Bridge in Reed Township

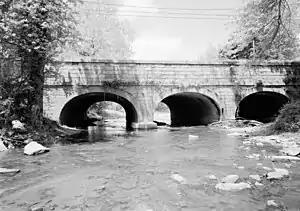
Bridge in Reed Township, Summer 1999

Bridge in Reed Township, originally known as Wiconisco Canal Aqueduct No. 3, is a historic multi-span stone arch bridge spanning Powell Creek on State Route 147 (River Road) in Reed Township, Dauphin County, Pennsylvania. It was built in 1840, as an aqueduct. The property measures long by wide. It is built of red and white coursed ashlar and features a belt course and continuous parapet cap.